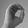
ASL letter: O